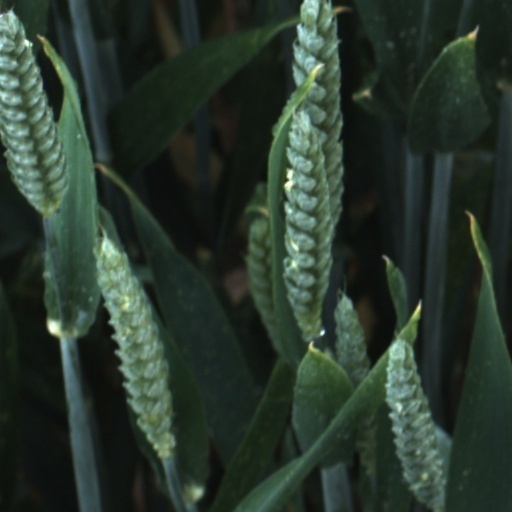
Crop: wheat